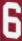
Number: 6